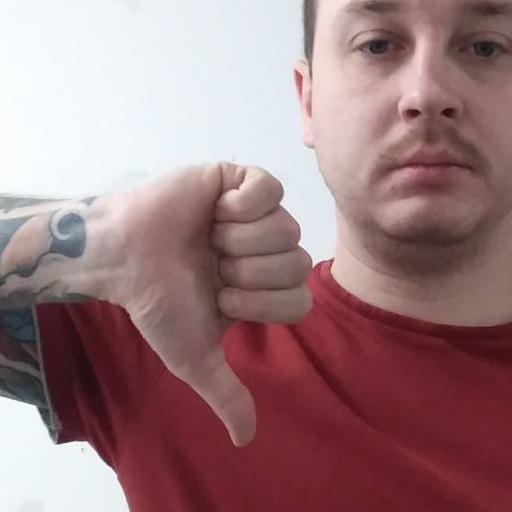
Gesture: dislike